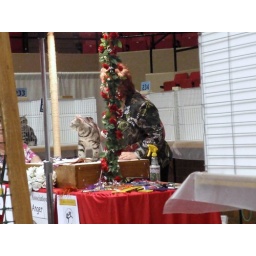
I liked this cat... I think it was one of those silver ones. You never this kinda cat in the shelter!